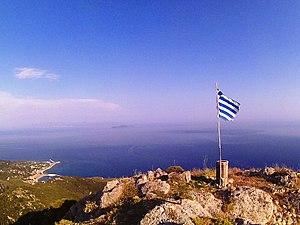
Othoni est une île grecque située dans le canal d'Otrante au nord-ouest de Corfou. Elle forme un district municipal du dème de Corfou.